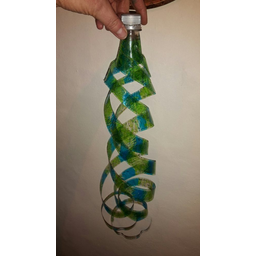
Label: plastic